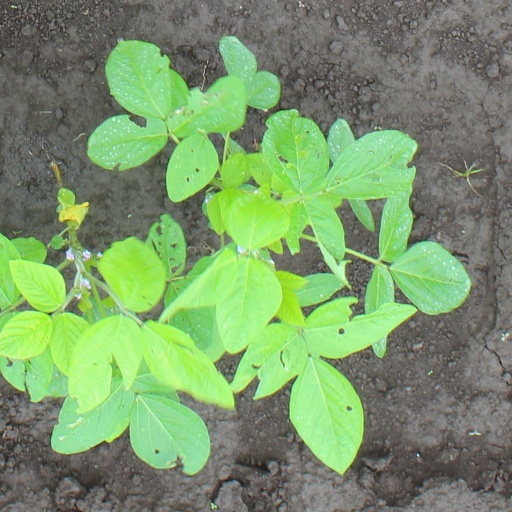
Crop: soybean